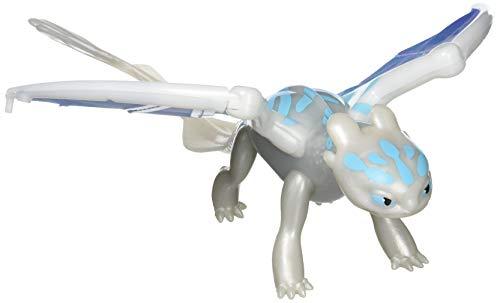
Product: Dreamworks Dragons, Lightfury Deluxe Dragon with Lights & Sounds, for Kids Aged 4 & Up
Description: Let your imagination soar with Dreamworks Dragons toys: the deluxe Dragons are magical Collectibles for kids and Dragon trainers aged 4 and up.
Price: $19.99
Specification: ProductDimensions:4.8x14x12inches|ItemWeight:8ounces|ShippingWeight:14.4ounces(Viewshippingratesandpolicies)|ASIN:B07GT5MYVQ|Itemmodelnumber:20103513|Manufacturerrecommendedage:4-6years|Batteries:3LR44batteriesrequired.(included)